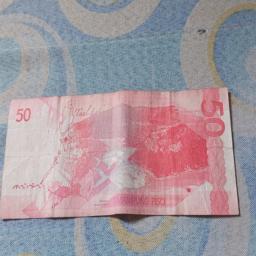
Label: 50_Back